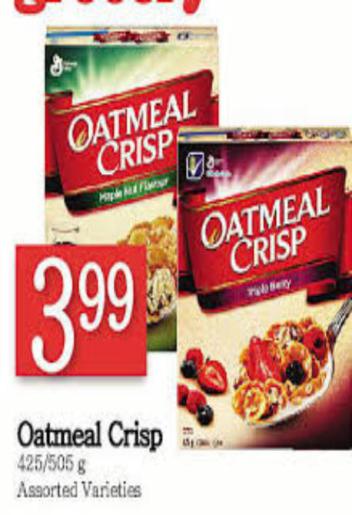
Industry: Food